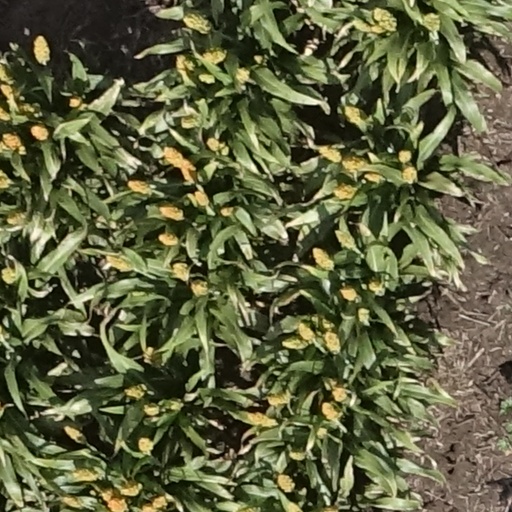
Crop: sorghum